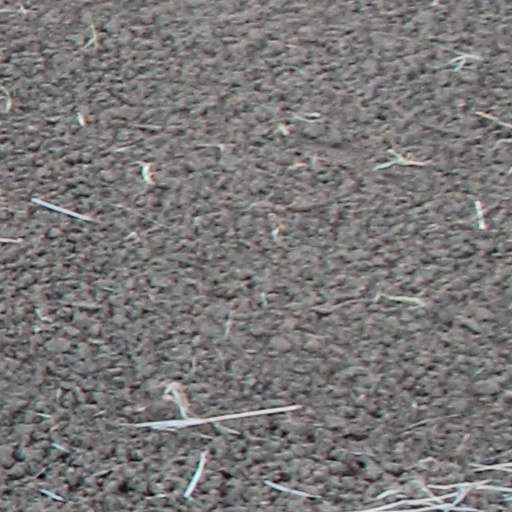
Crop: wheat